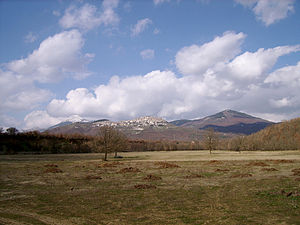
Viggiano
Viggiano er en by i provinsen Potenza, der indgår i regionen Basilicata i Italien.